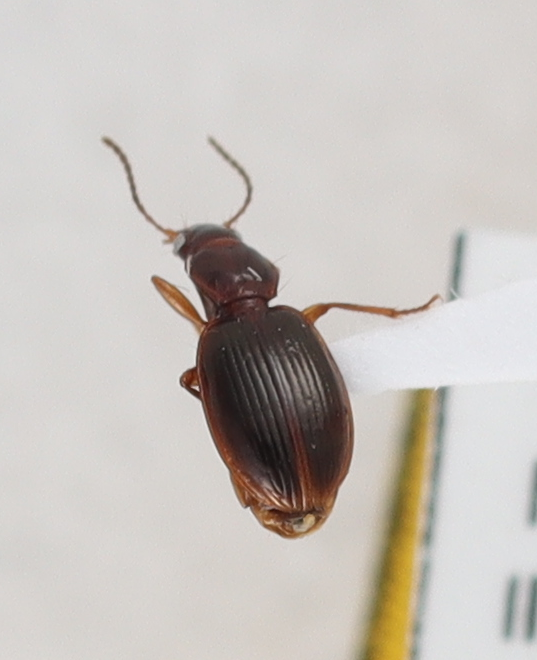
Scientific name: Mecyclothorax konanus
Plot: 8
Trap: E
Collected: 20220727